Magnetic resonance imaging of the brain

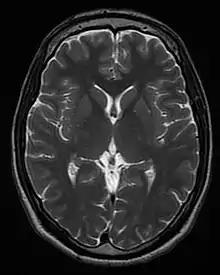
This axial T2-weighted (CSF white) MR scan shows a normal brain at the level of the lateral ventricles.

The record for the highest spatial resolution of a whole intact brain (postmortem) is 100 microns, from Massachusetts General Hospital. The data was published in "Scientific Data" on 30 October 2019.